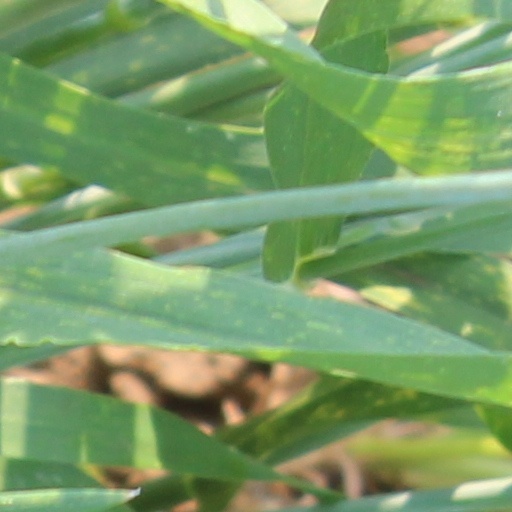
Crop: wheat